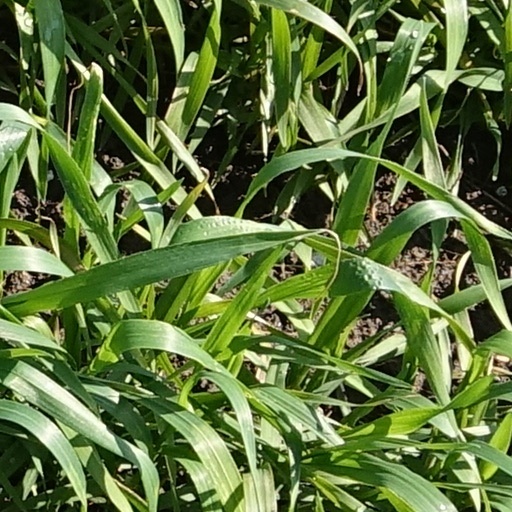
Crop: wheat